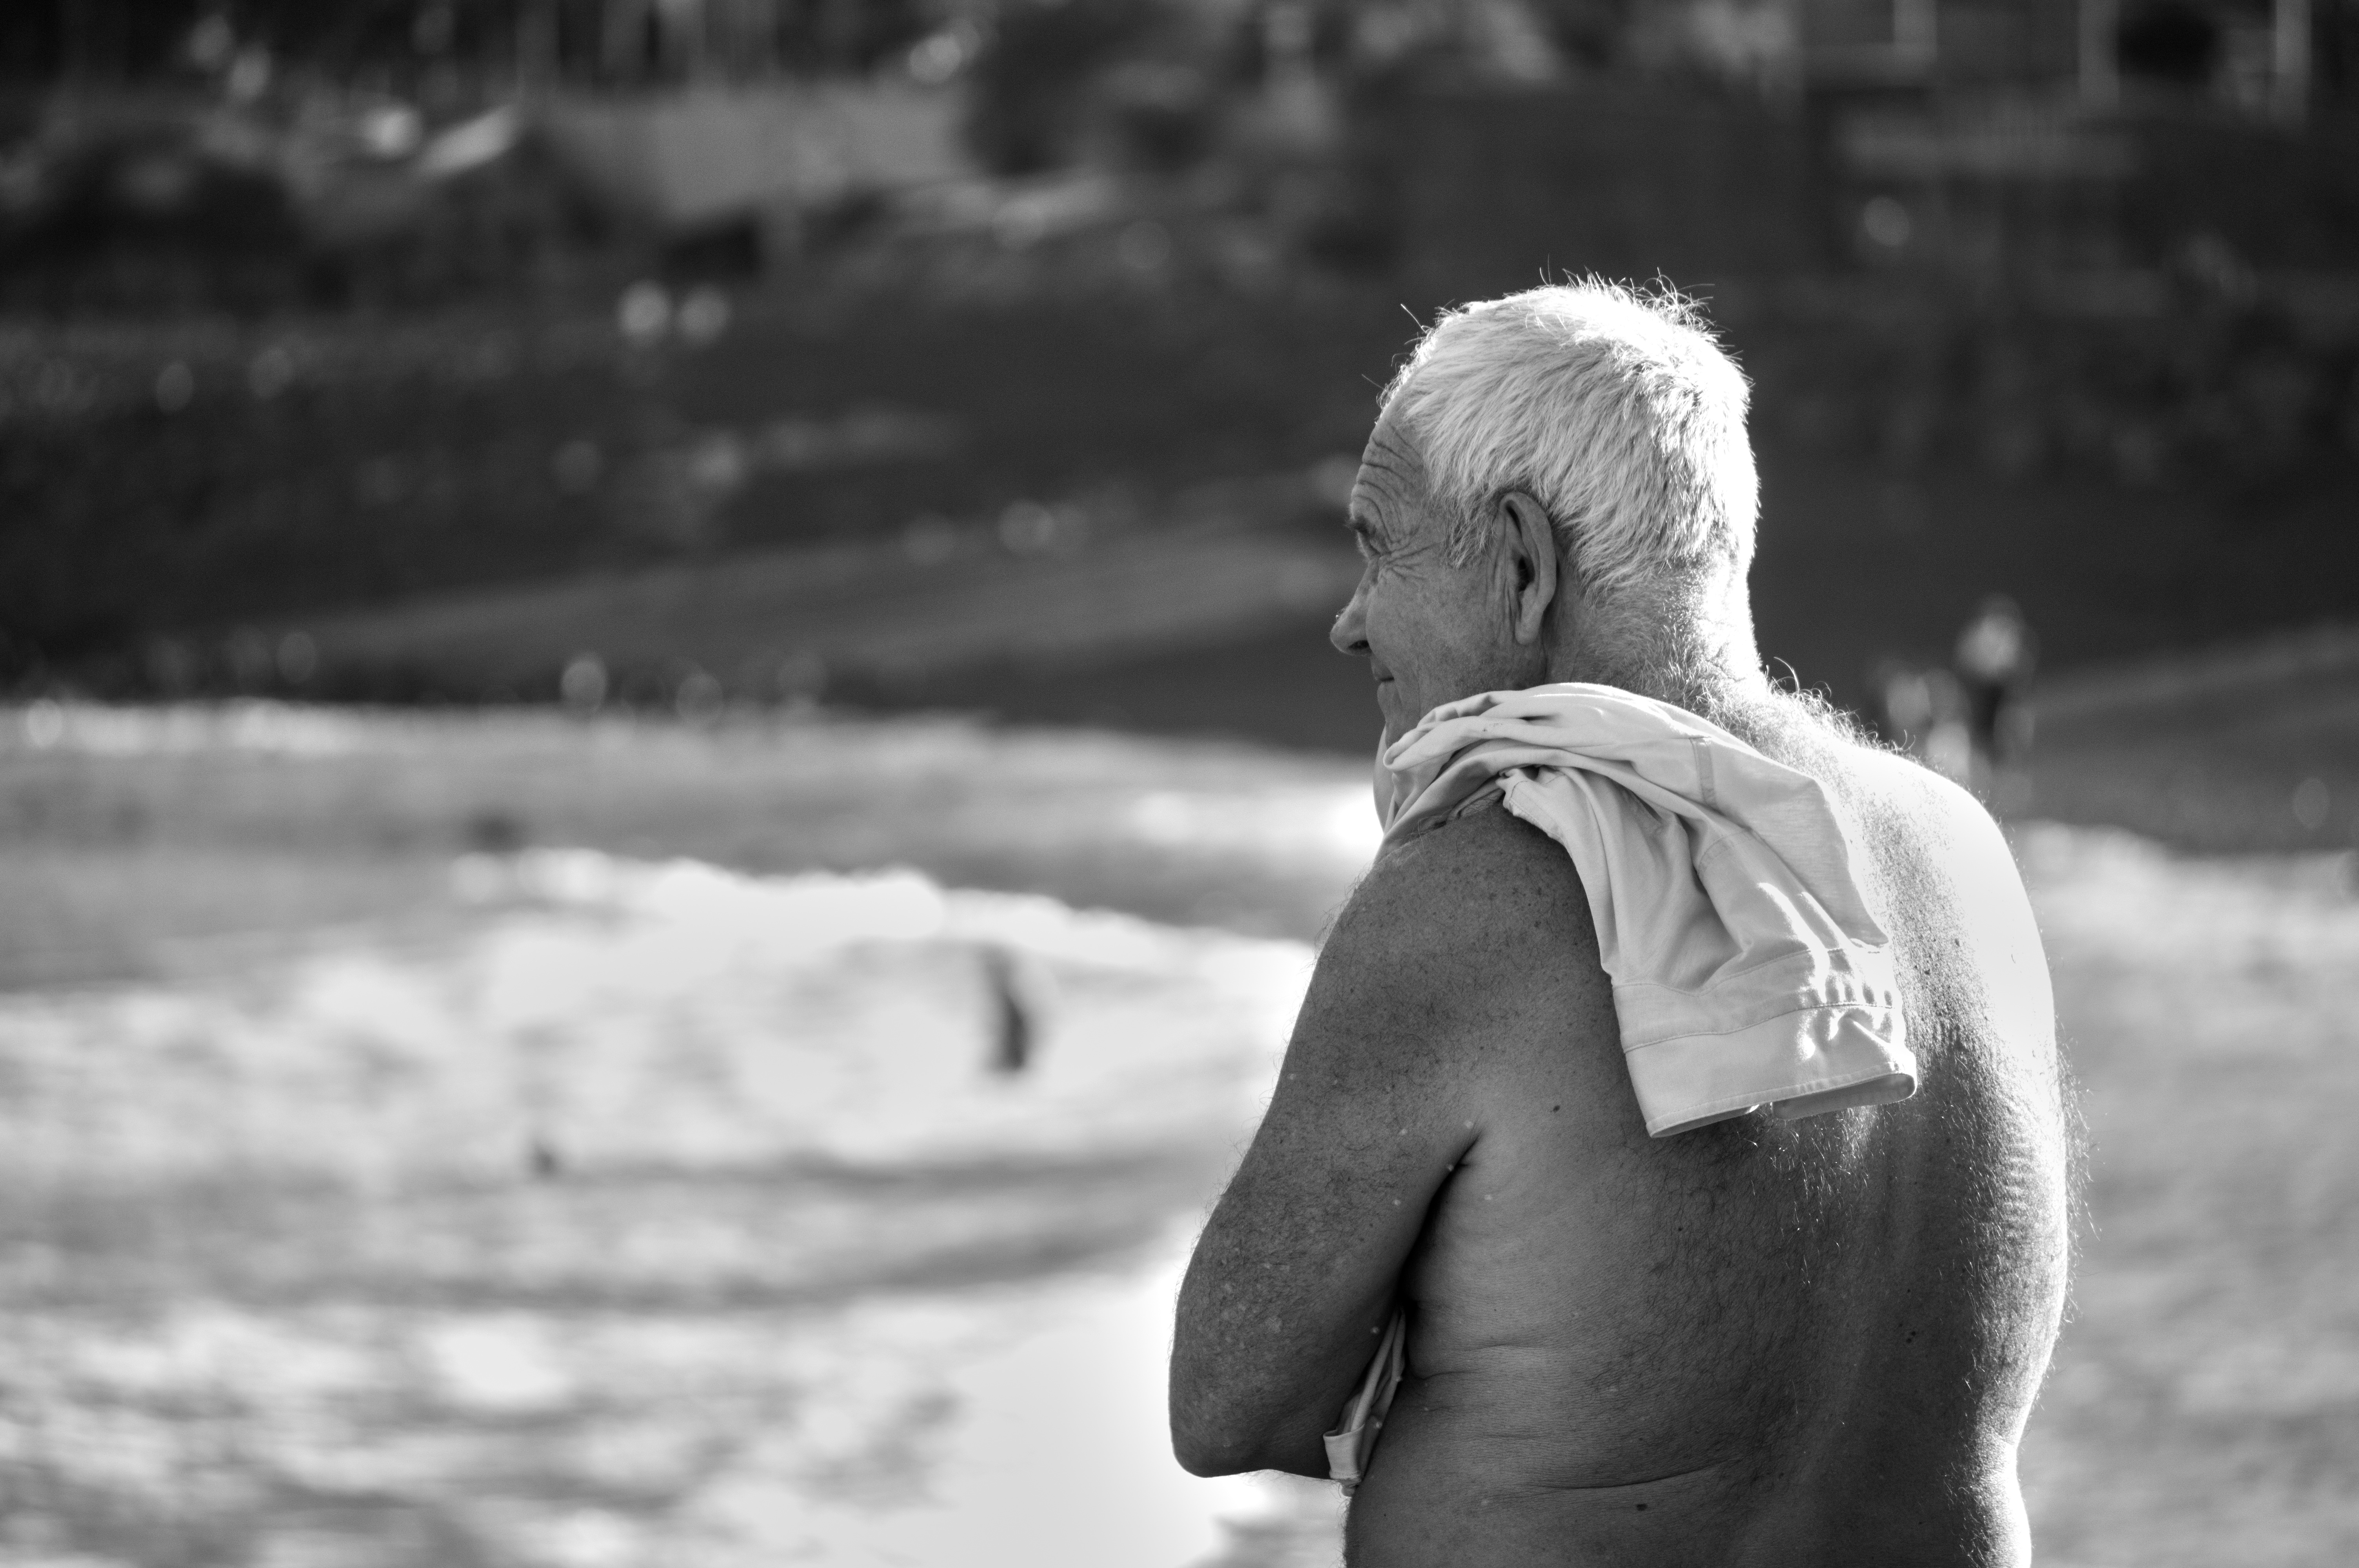
man, person, black and white, white, photography, male, black, monochrome, photograph, beauty, emotion, interaction, monochrome photography, portrait photography